Sam Bailey

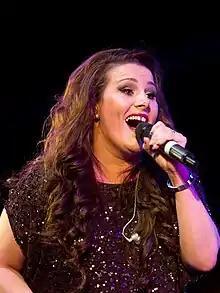
Bailey in 2015

Samantha Florence Bailey (born 29 June 1977) is an English pop singer who won the tenth series of "The X Factor" in 2013. Following her win, her debut single, a cover of Demi Lovato's "Skyscraper" was released on 15 December 2013, achieving the Christmas number one on 22 December 2013. She was the first "X Factor" winner in three years to gain the Christmas number one spot.